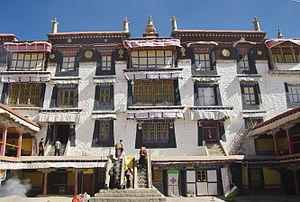
Le Ganden Phodrang, également appelée période du Ganden Phodrang, gouvernement du Ganden Phodrang ou régime du Ganden Phodrang, est le type de gouvernement mis en place en 1642 par Lobsang Gyatso, le 5ᵉ dalaï-lama, devenu chef spirituel de tout le Tibet grâce au khan mongol qoshot, Güshi Khan qui reçoit en échange la reconnaissance en tant que roi du Tibet. C'est la fin de la Période Phagmodrupa, contrôlée par les tibétains ; les religieux des écoles traditionnelles tibétaines kagyupa et du chamanisme bön, opposés à l'école guéloug, sont chassés du pouvoir par les Mongols.